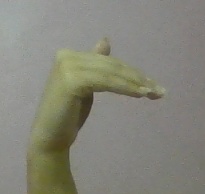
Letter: khaa